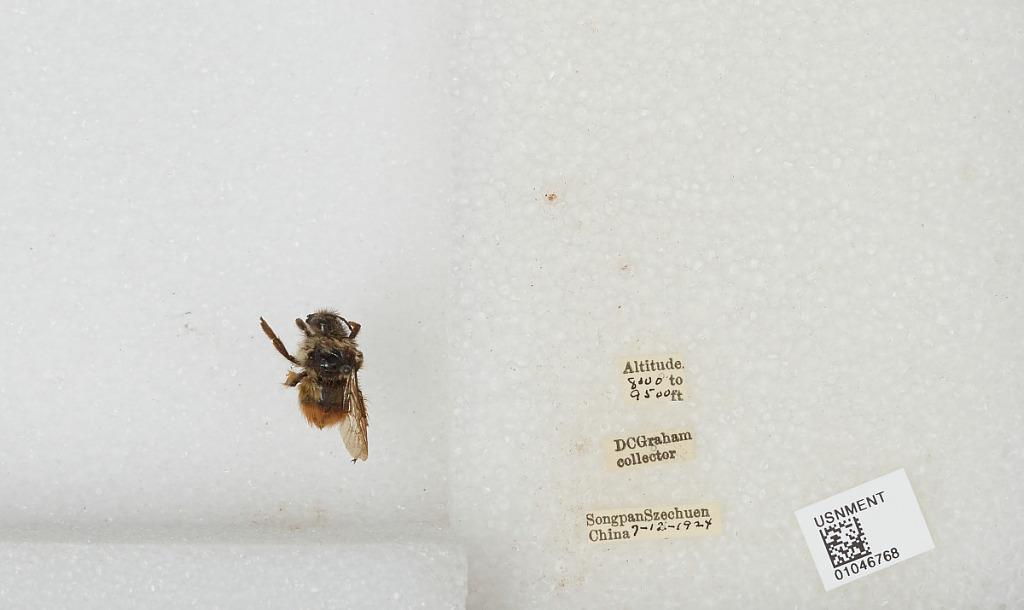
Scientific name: Bombus sp.
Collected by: D. Graham
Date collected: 1924-7-12
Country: China
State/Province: Sichuan
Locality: Songpan